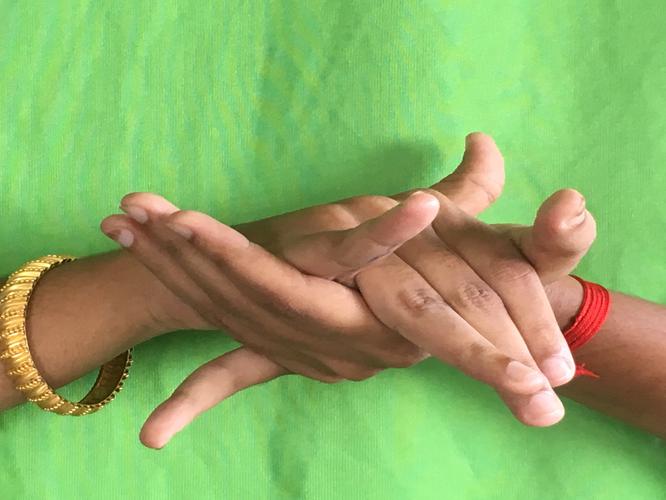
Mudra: Kurma
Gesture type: double_hand